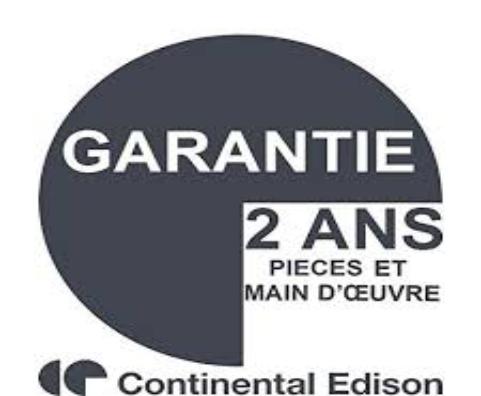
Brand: continental edison
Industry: Electronic